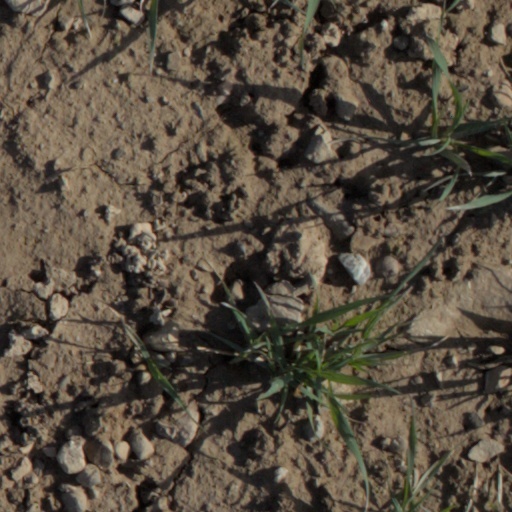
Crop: wheat